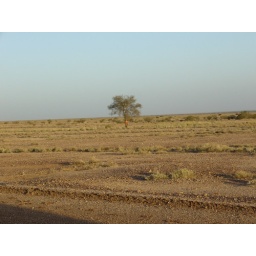
The only place for miles around that the girls could go to the toilet in part privacy